Sweetness

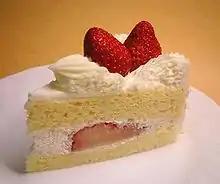
Sweet foods, such as this strawberry shortcake, are often eaten for dessert.

Sweetness is a basic taste most commonly perceived when eating foods rich in sugars. Sweet tastes are generally regarded as pleasurable. In addition to sugars like sucrose, many other chemical compounds are sweet, including aldehydes, ketones, and sugar alcohols. Some are sweet at very low concentrations, allowing their use as non-caloric sugar substitutes. Such non-sugar sweeteners include saccharin, aspartame, sucralose and stevia. Other compounds, such as miraculin, may alter perception of sweetness itself.